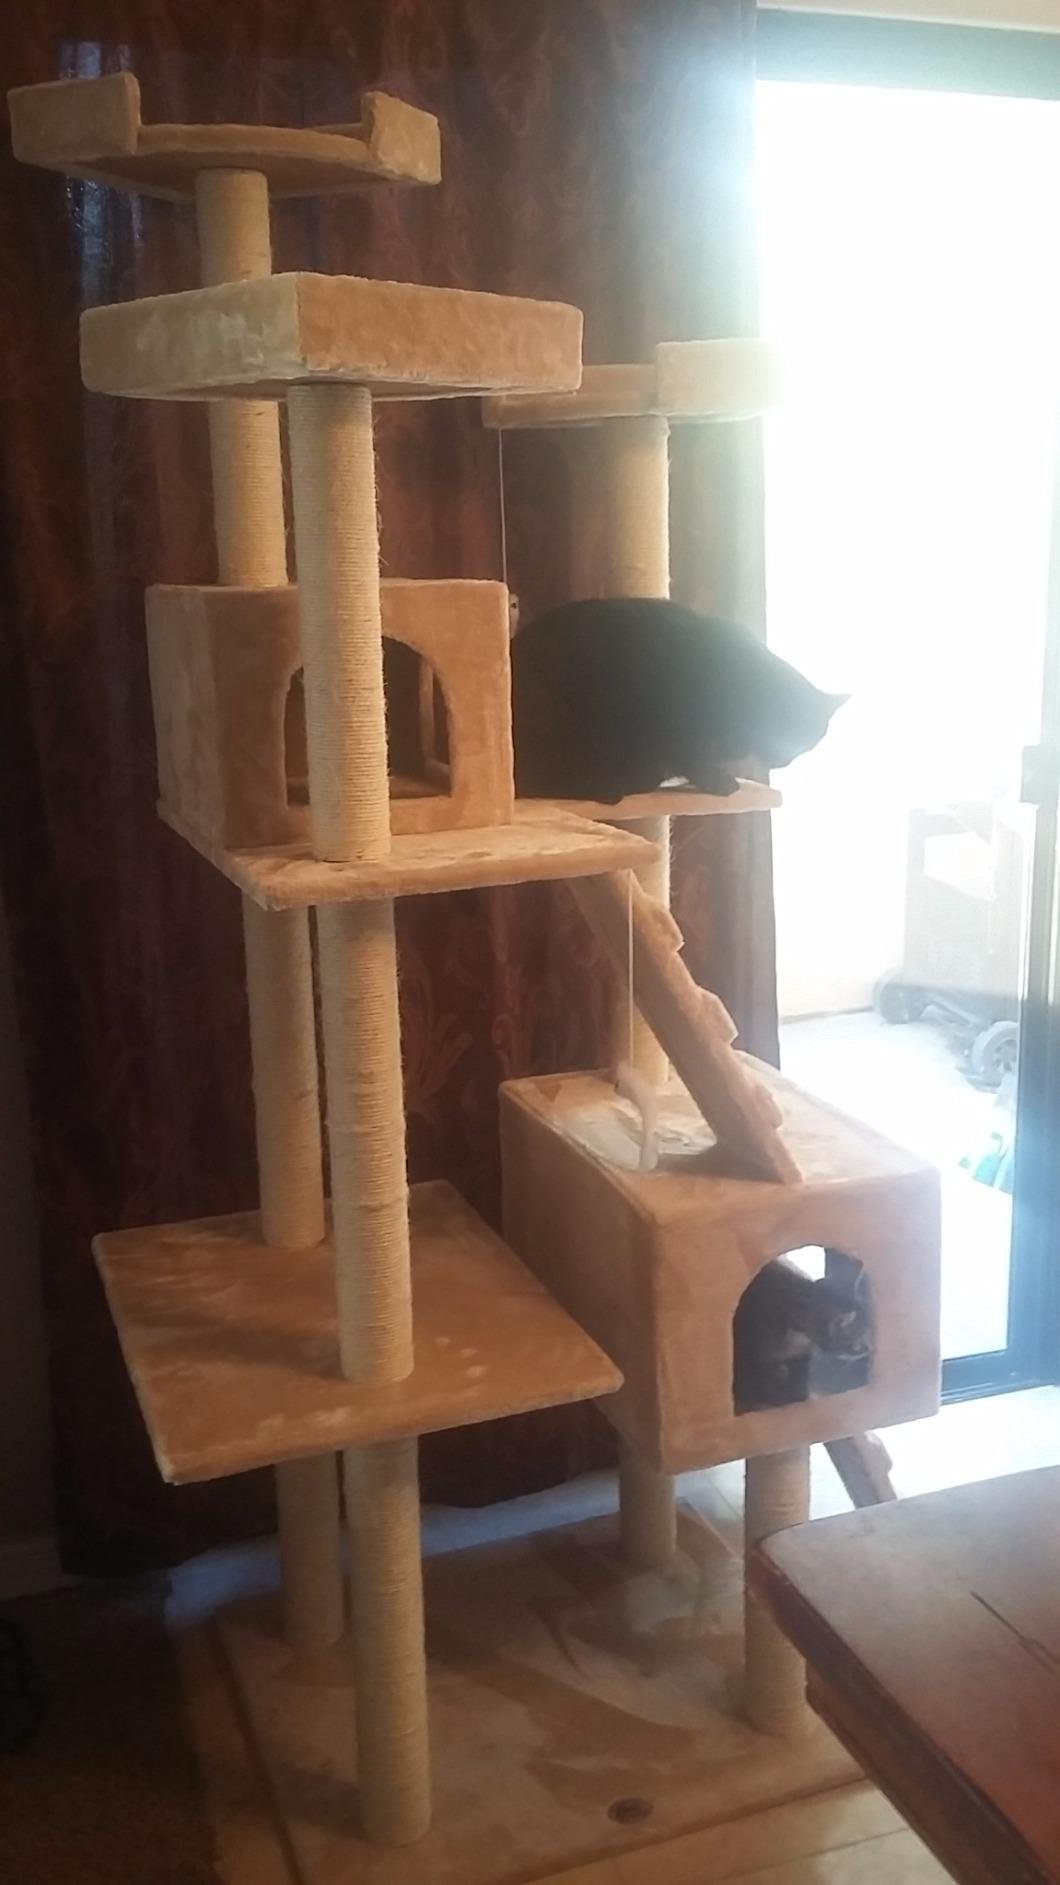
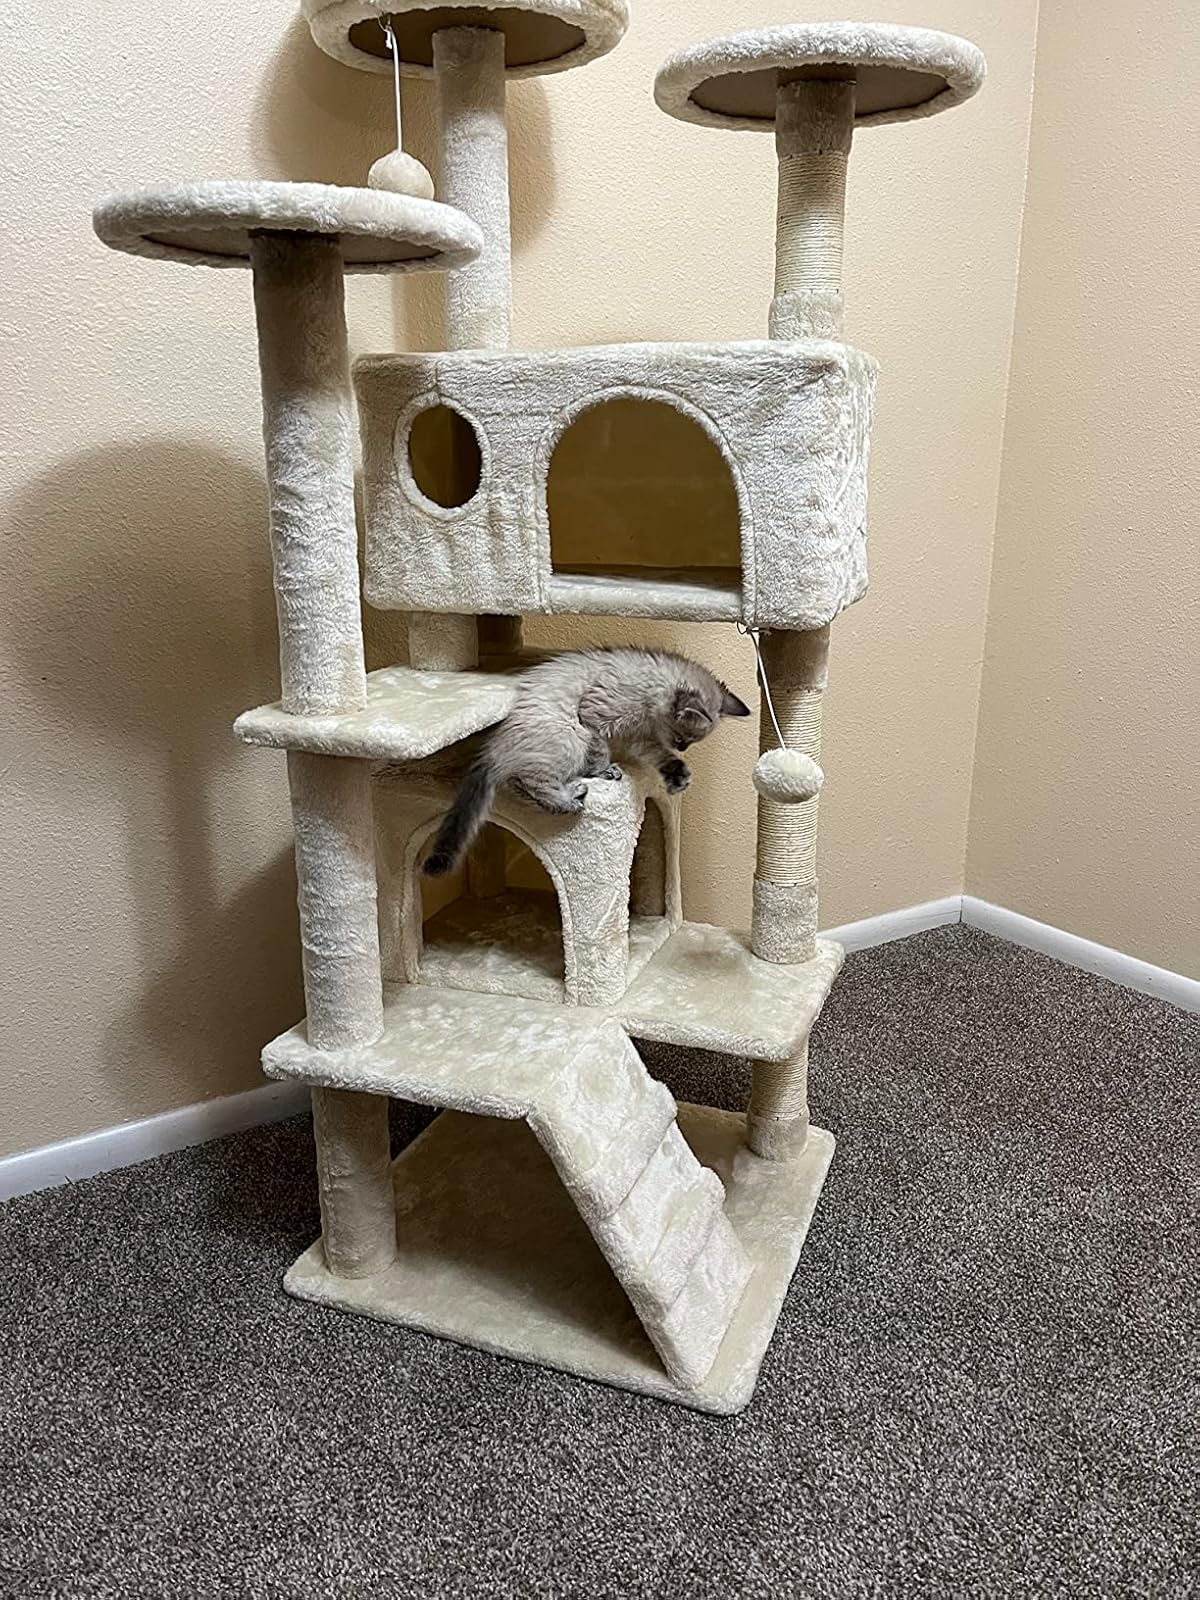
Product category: items_cat tree
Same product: no